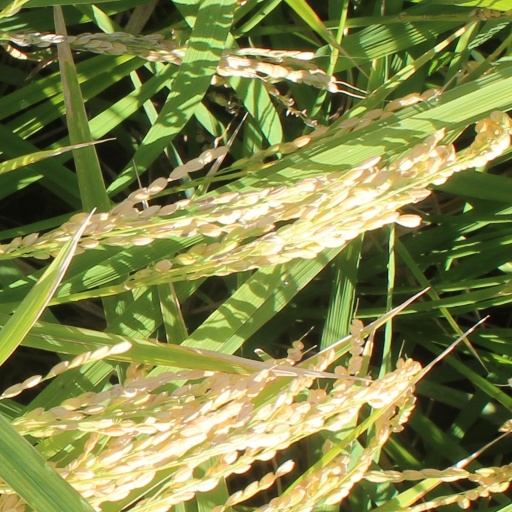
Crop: rice